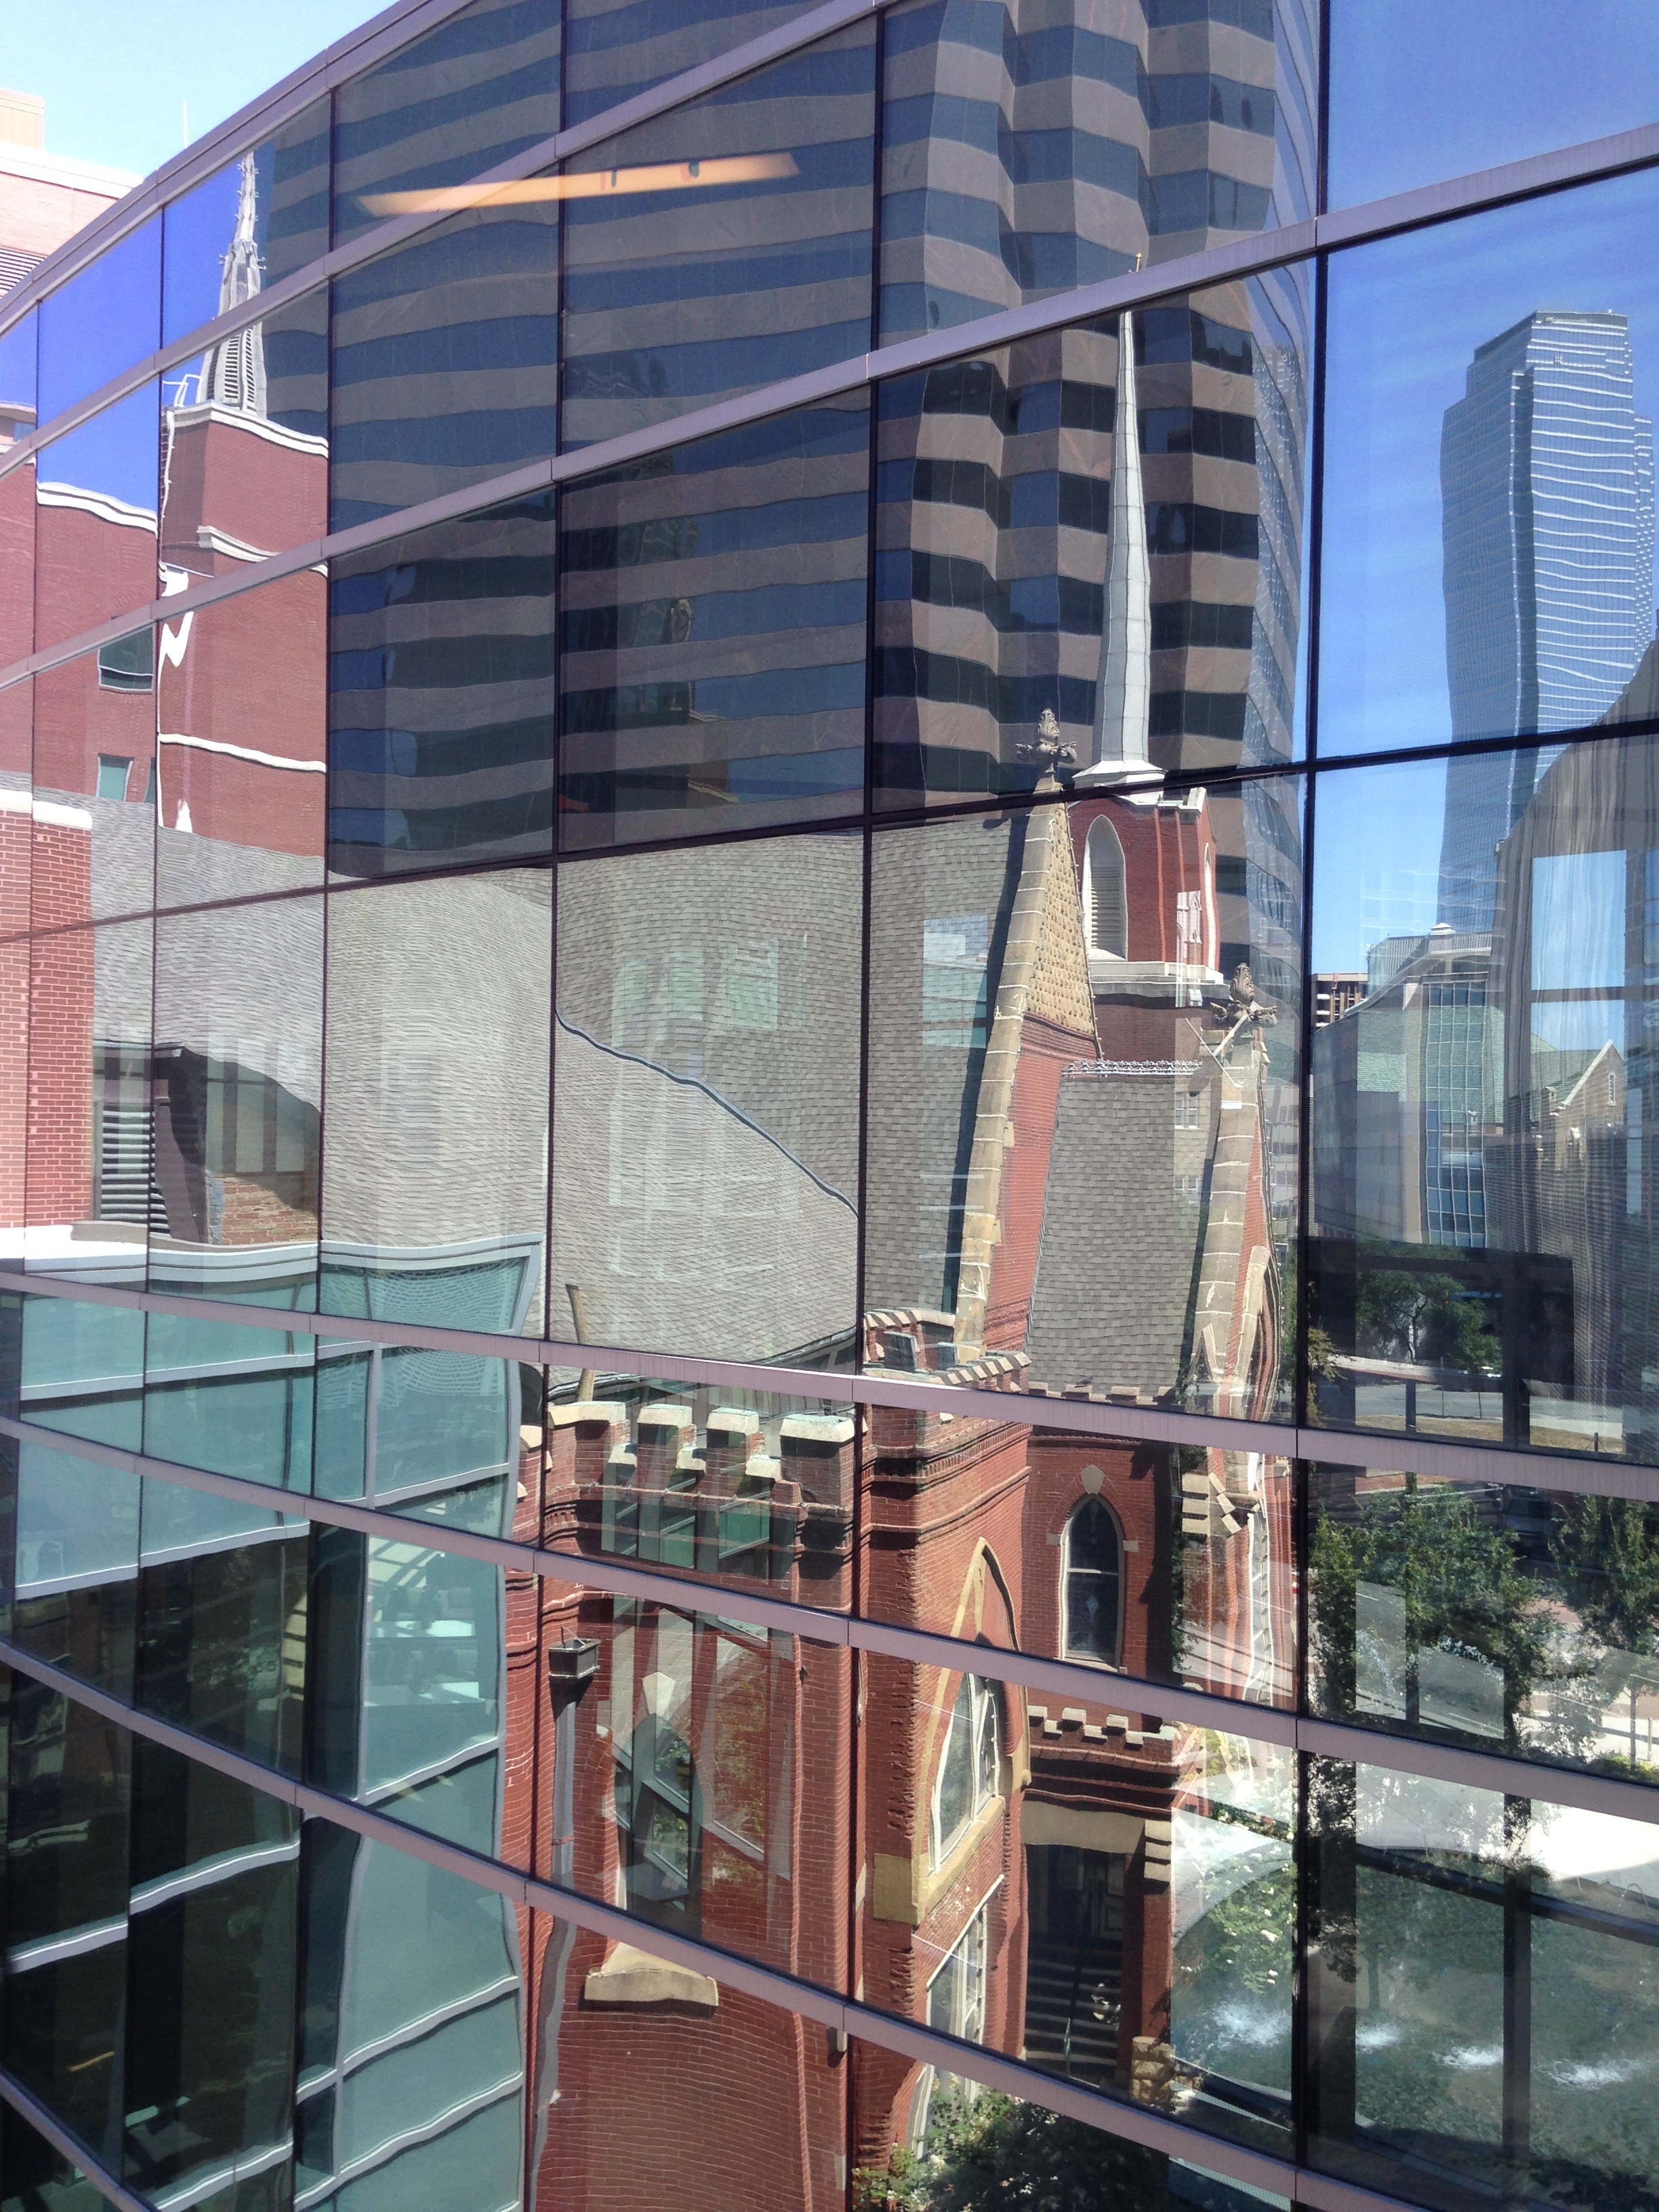
architecture, window, building, skyscraper, downtown, balcony, facade, apartment, tower block, headquarters, condominium, urban area, window covering